The Astonishing Color of After

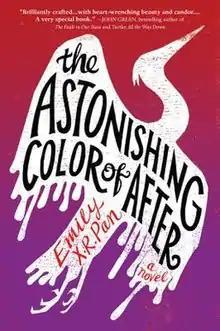

The Astonishing Color of After is a young adult novel by Emily X.R. Pan, published March 20, 2018 by Little, Brown Books for Young Readers. The novel addresses topics including suicide and mental health through the story of a biracial teenager, Leigh, in search of her mother, whom Leigh believes has transformed into a red bird following her suicide. She follows the bird to Taiwan, her mother’s birthplace, where she meets her grandparents for the first time and tries to learn what the bird is trying to teach her before the end of the traditional Ghost Month. Throughout the story, Leigh uses colors to describe emotions and her art as a way to process her grief. Meanwhile, she is also in conflict with her father, who does not believe she is handling her grief well and also thinks she should be pursuing something more practical than art.